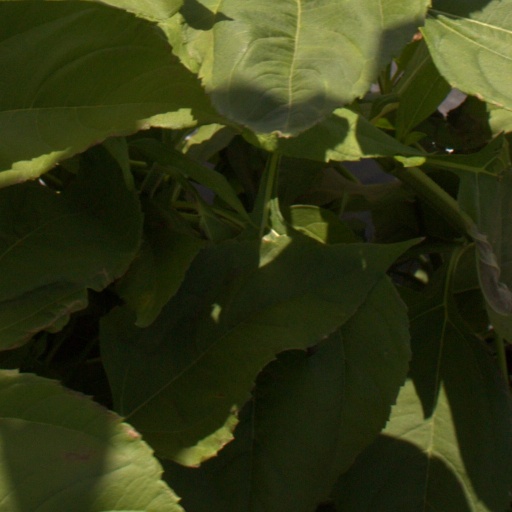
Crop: Jerusalem artichoke